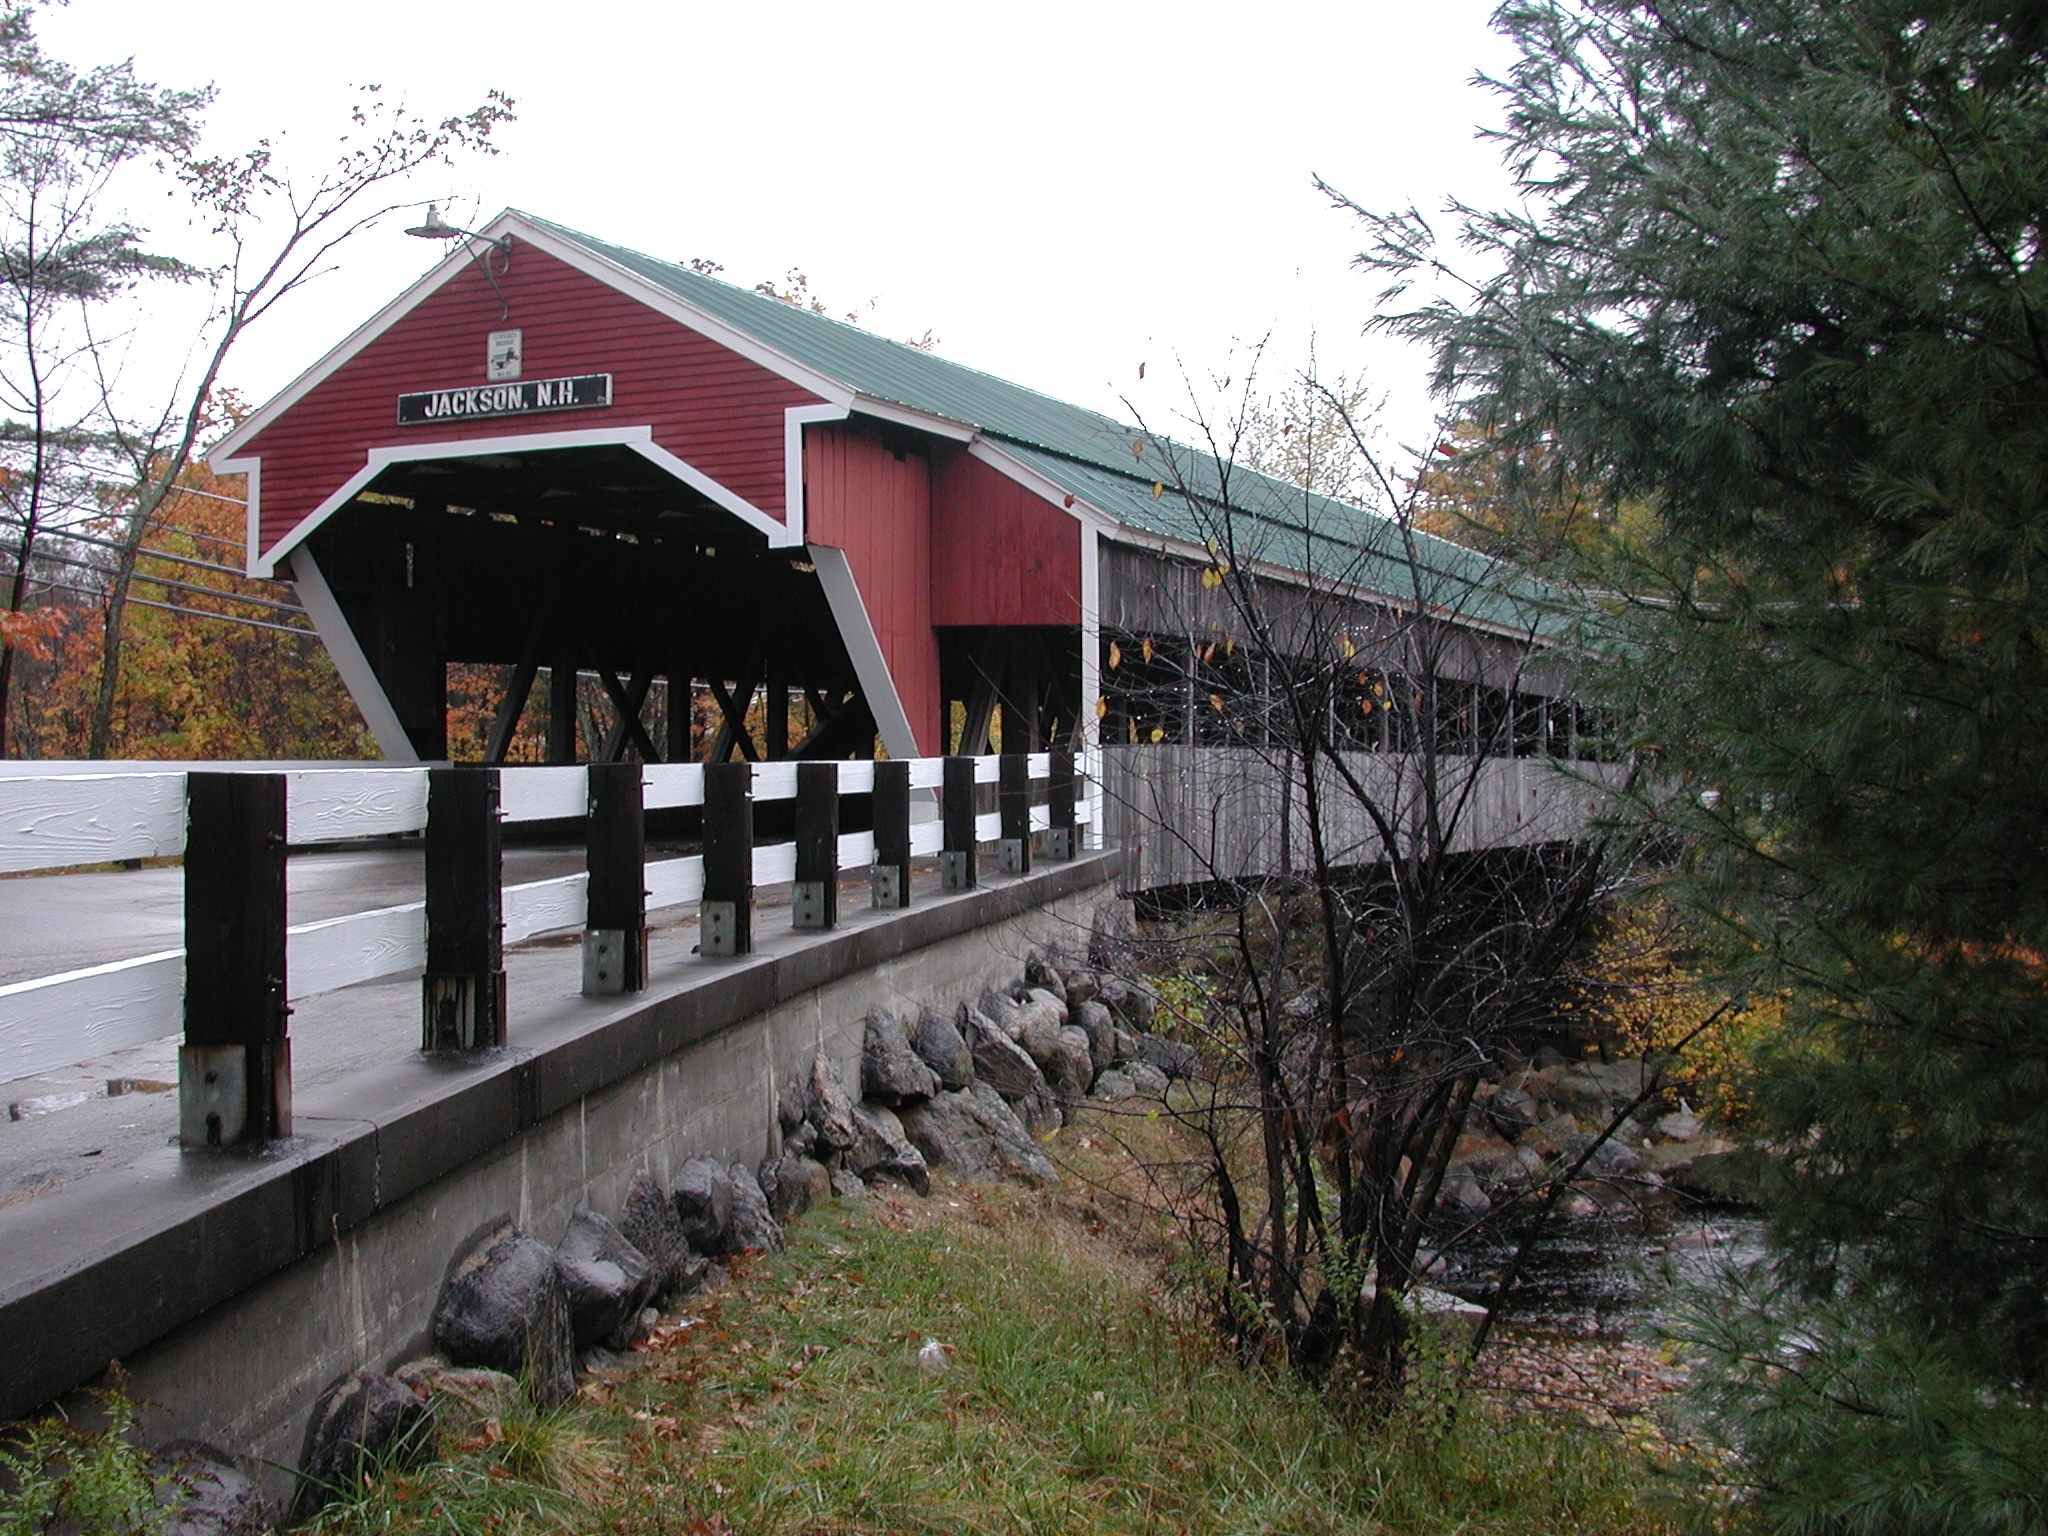
water, track, road, bridge, rail, train, transport, stream, red, vehicle, historic, waterway, covered bridge, wooden, jackson, rail transport, new hampshire, rolling stock, railroad car